Teotihuacán Municipality

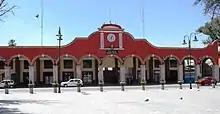
The municipal palace

As municipal seat, the town of San Juan Teotihuacán is the local governing authority for about 115 other named communities with a combined territory of 82.65km2. A little under half the municipality's population lives in the town proper. The municipality borders the municipalities of Temascalapa, Acolman, Otumba de Gómez Farías, San Martín de las Pirámides and Tecámac.